Cheng Heng

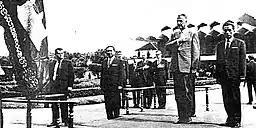
Chief of State Cheng Heng (far right) with US Vice President Spiro Agnew during his visit to Cambodia, September 1970.

His early political career, during the period when Prince Norodom Sihanouk's Sangkum party controlled the country, is relatively obscure: he entered politics in 1958, and served as Secretary of State for Agriculture in 1961–2. He was elected as the Sangkum deputy for Takhmau in 1962, but lost in the 1966 elections to a rival candidate, a young Sihanoukist doctor called Keo Sann. Heng subsequently returned via a 1967 by-election in Phnom Penh, and by 1970 was serving as President of Cambodia's National Assembly. Heng's levels of political support appear to have been limited up until 1970; aside from being President of the Assembly, he had previously been director of the main Phnom Penh prison.